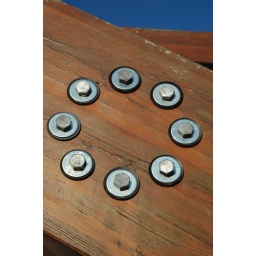
Detail from a wooden bridge in Cheseaux